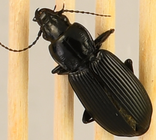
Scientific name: Pterostichus melanarius melanarius
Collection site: Steigerwaldt-Chequamegon NEON (STEI), plot STEI_004